Tomb of the Virgin Mary

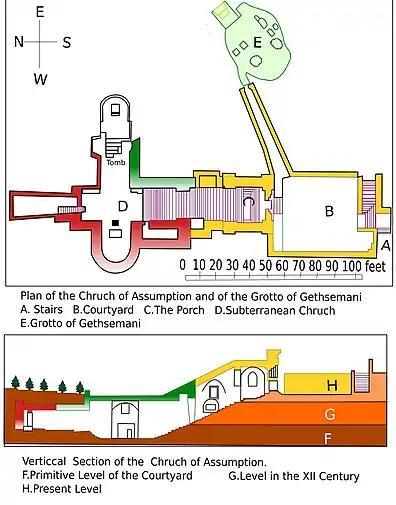
Plan and vertical cross-section of the site

Church of the Sepulchre of Saint Mary, also Tomb of the Virgin Mary or the Church of the Assumption, is a Christian church built around an ancient Judean rock-cut tomb in the Kidron Valley – at the foot of Mount of Olives, in East Jerusalem – believed by Eastern Christians to be the burial place of Mary, the mother of Jesus. The "Status Quo", a 250-year old understanding between religious communities, applies to the site.